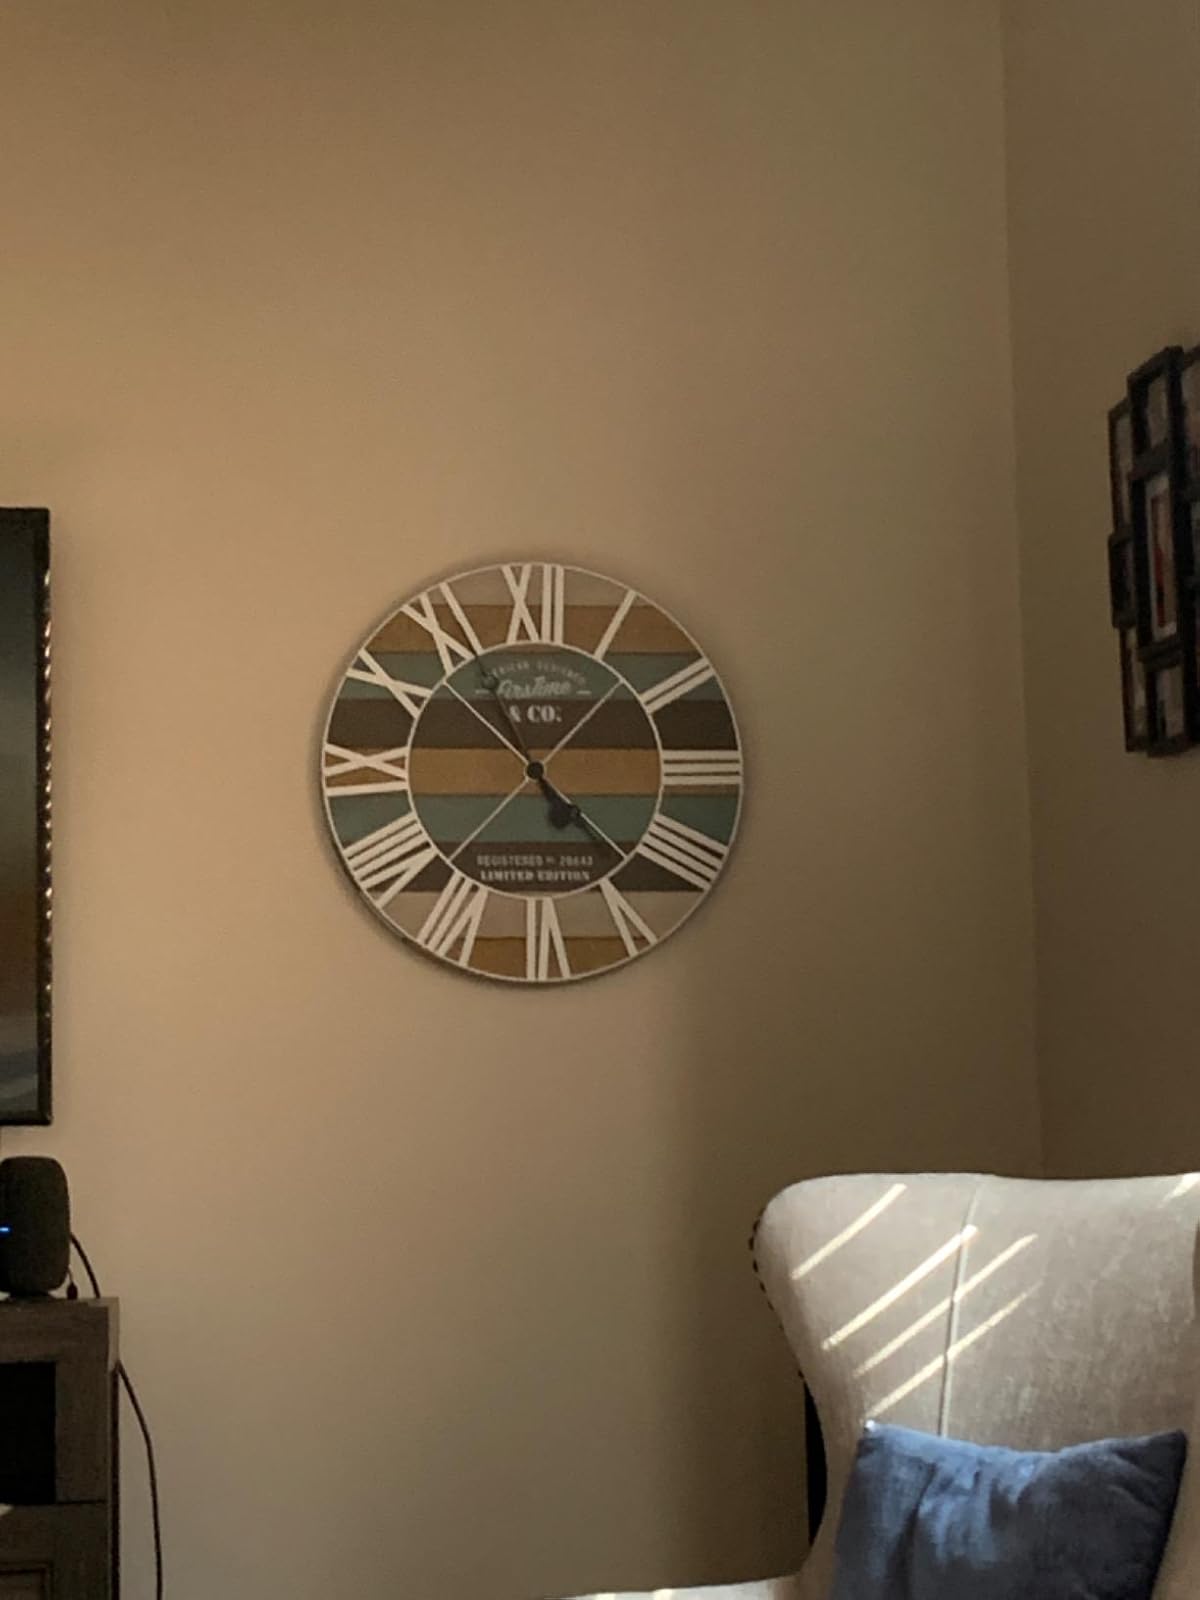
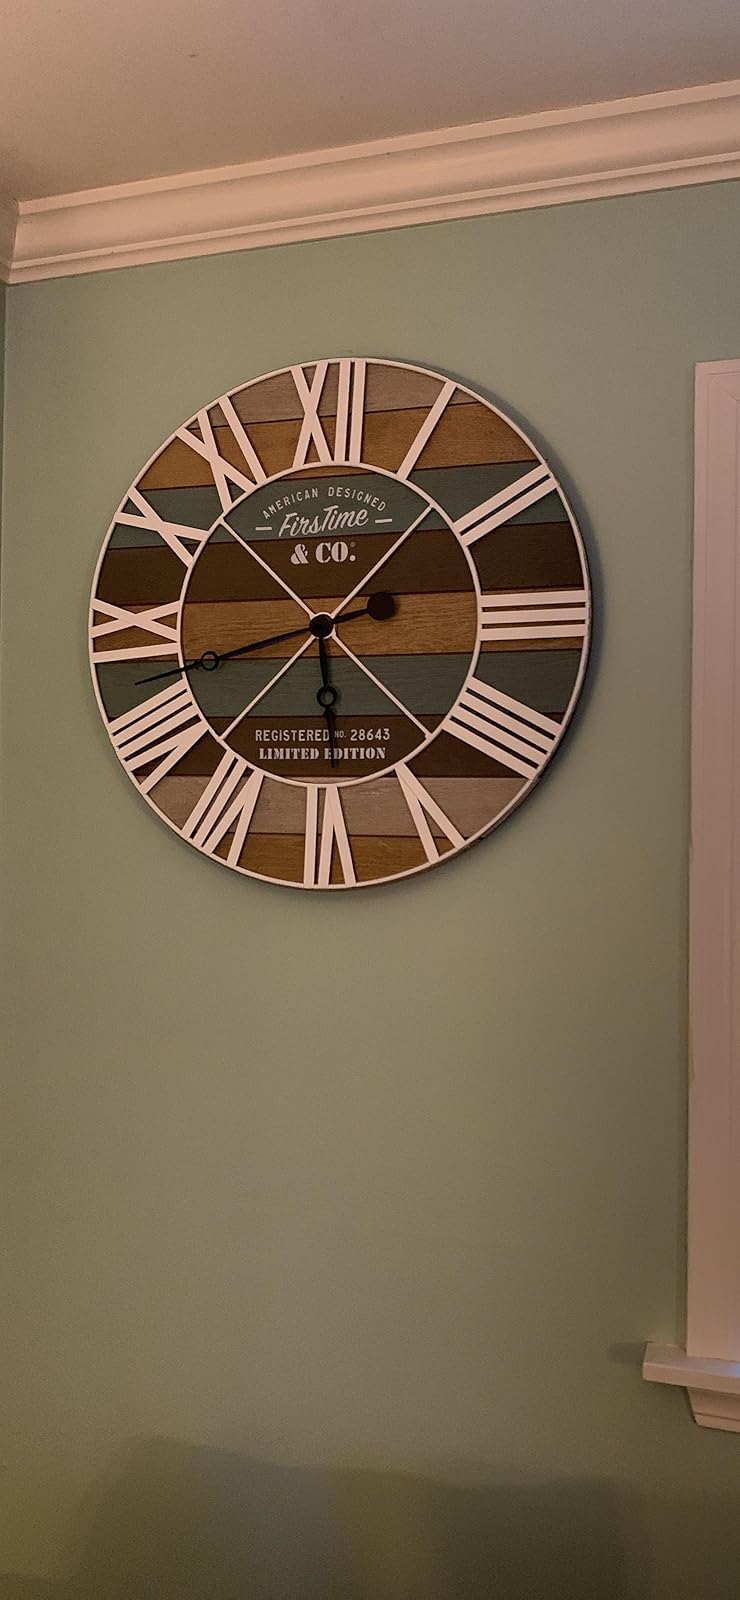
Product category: clock
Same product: yes